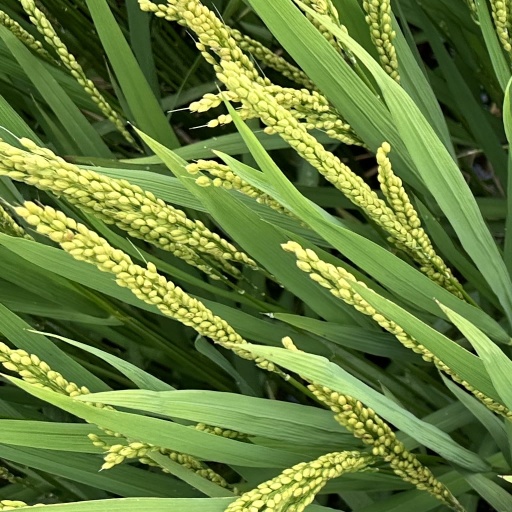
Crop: rice